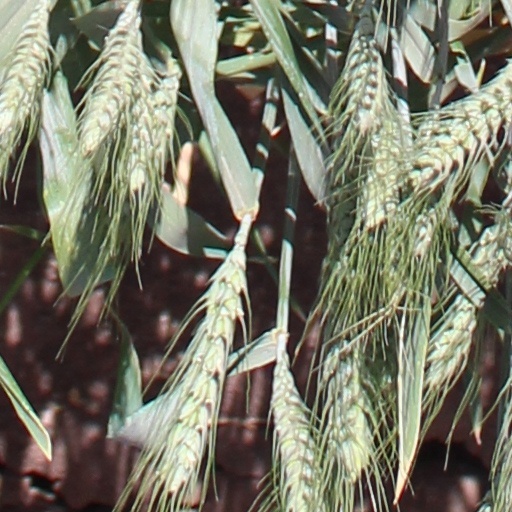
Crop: wheat